School Days (video game)

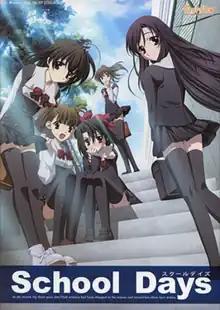
Second cover of "School Days" (DVD-ROM)

School Days is a Japanese slice-of-life eroge visual novel game developed by 0verflow, released in April 2005, for Windows. It was later remade as a DVD game and ported to PlayStation 2 (PS2) and PlayStation Portable (PSP). The story follows Makoto Ito, a high school student who becomes the love interest of several girls during his second term. "School Days" has multiple endings depending on the player's choices. Some of these endings later became notorious for their graphic violence.